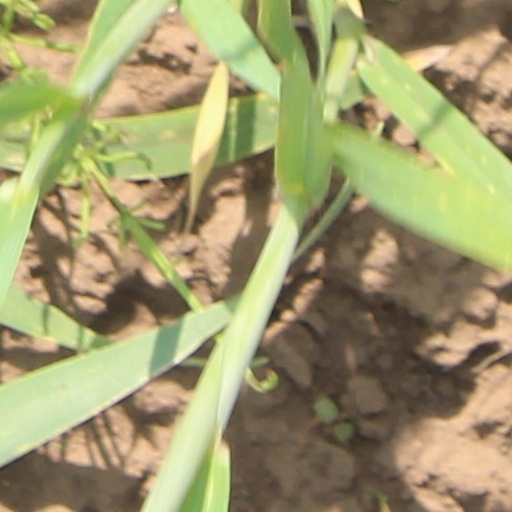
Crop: wheat